Homelessness in South Africa

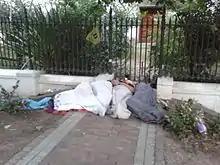
People sleeping in the Company's Garden, in Cape Town

Homelessness in South Africa dates back to the apartheid period. Increasing unemployment, lack of affordable housing, social disintegration, and social and economic policies have all been identified as contributing factors to the issue.